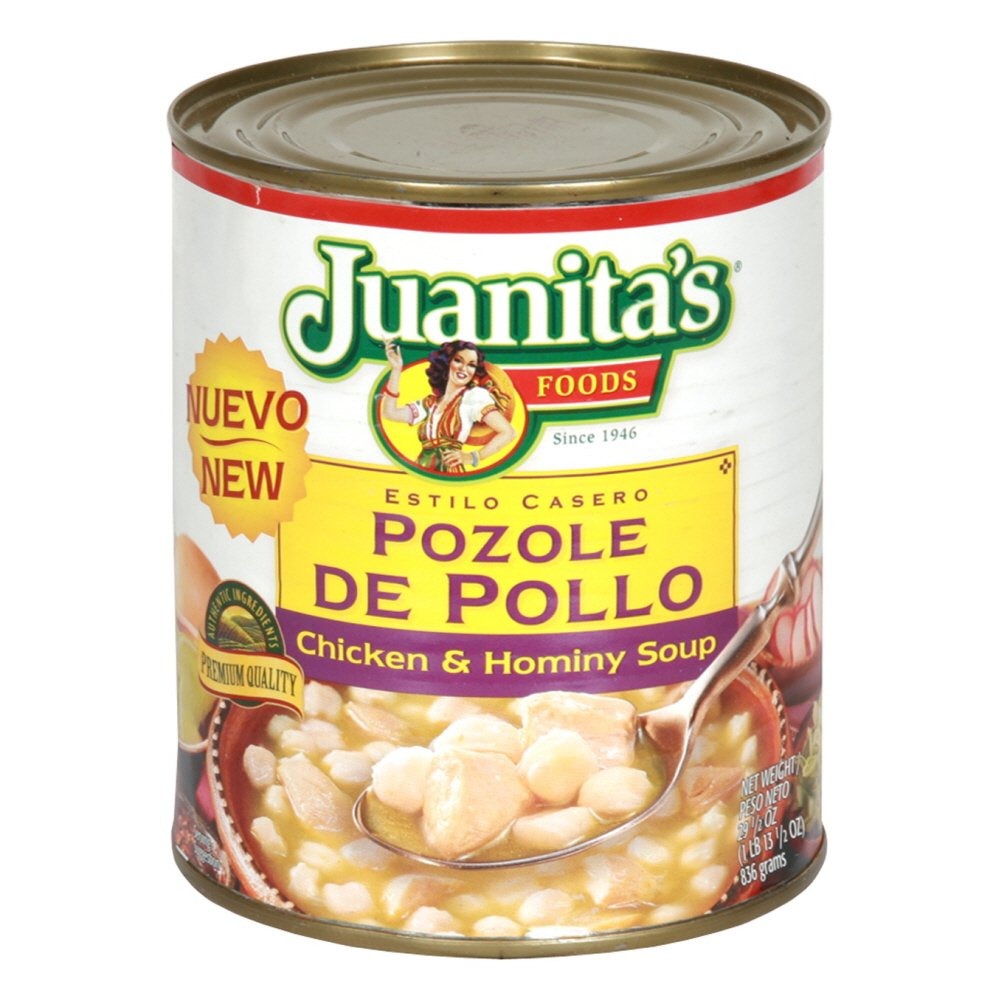
Item Name: Juanitas Pozole de Pollo, 29.5 Oz (Pack of 4)
Value: 118.0
Unit: Ounce

Price: 4.98